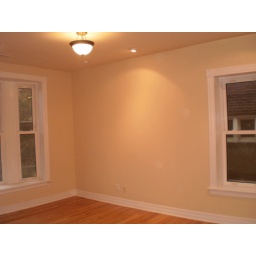
window walls in master bedroom